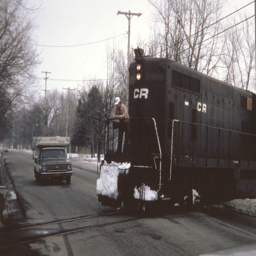
the last train to person .